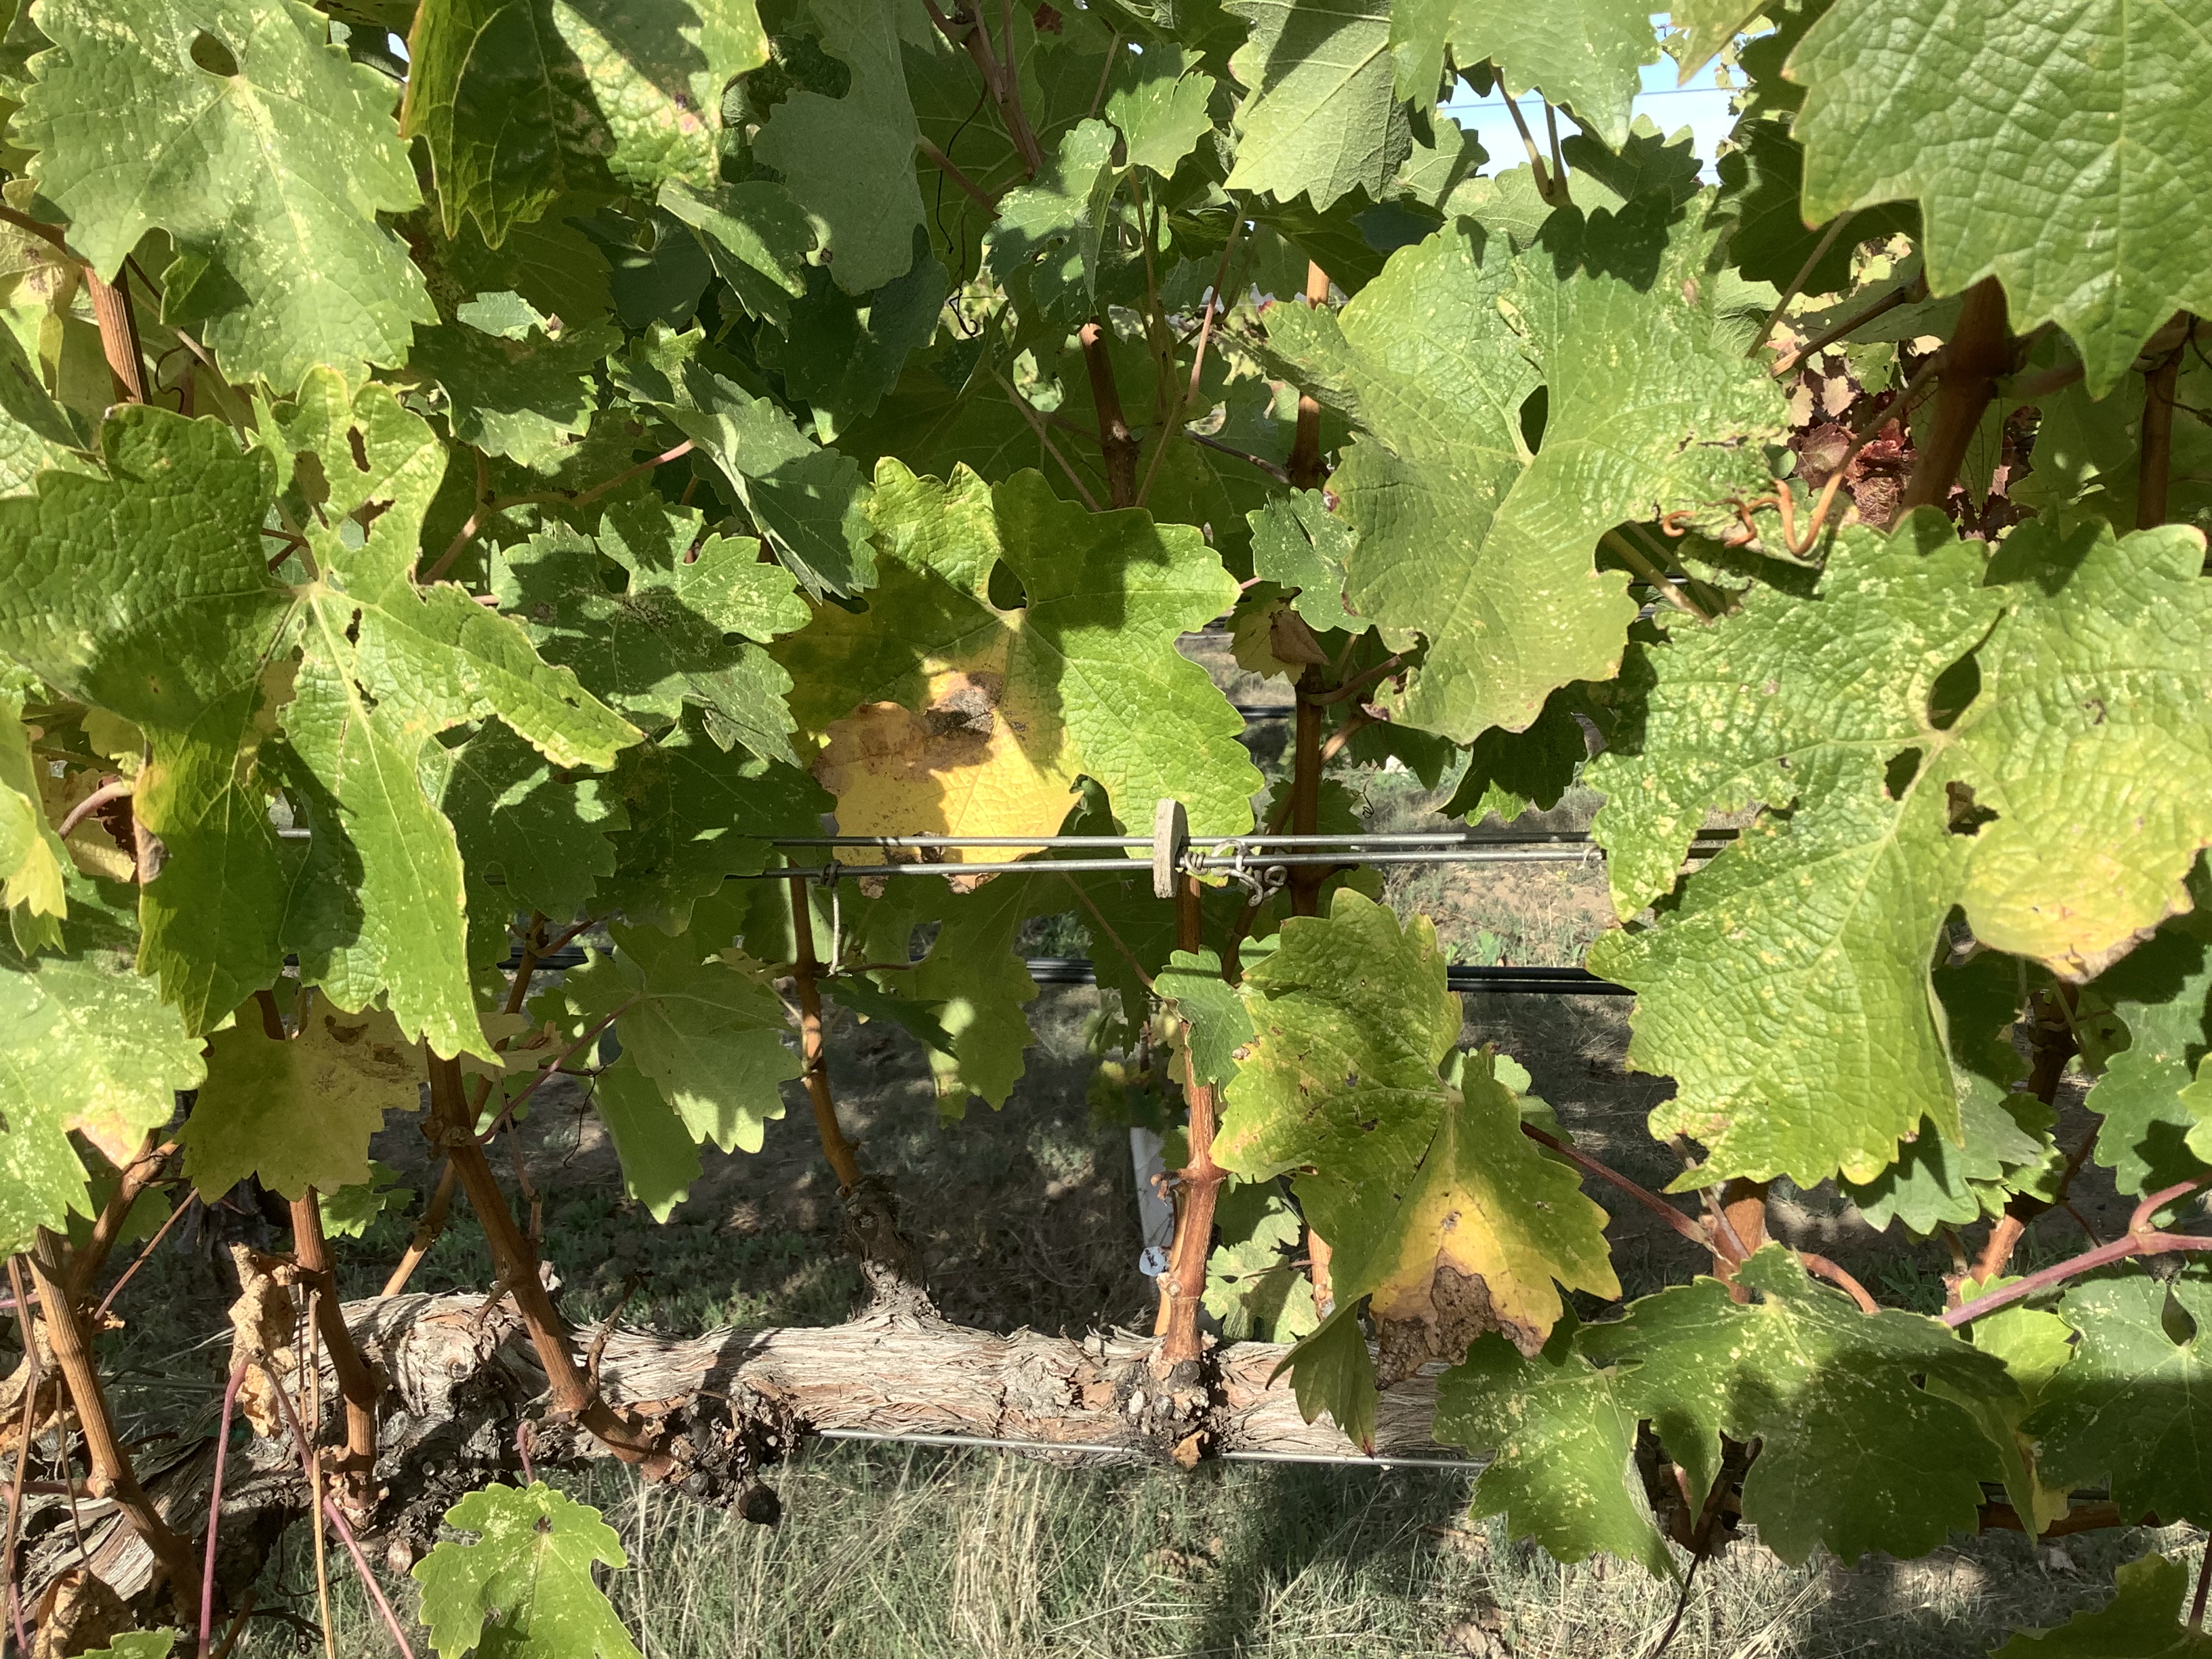
Label: No Virus